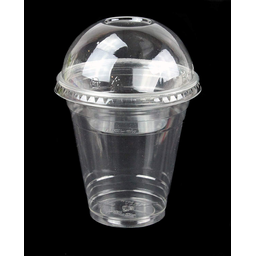
Label: plastic